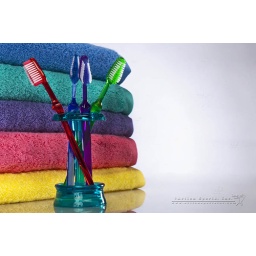
Toothbrush and bath towels against a white background in a studio environment